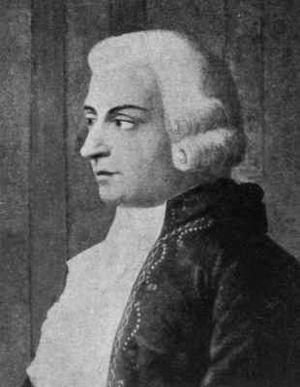
Giacomo Antonio Francesco Paolo Michele Insanguine est un compositeur italien et organiste du XVIIIᵉ siècle. Il était surnommé « Monopoli ».